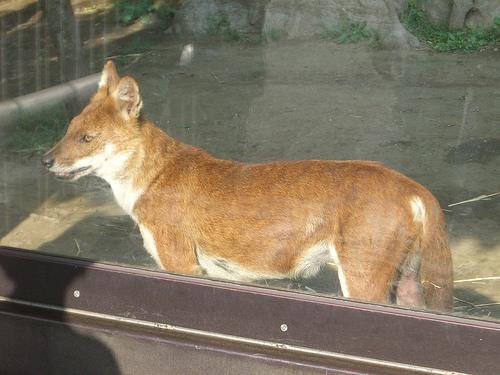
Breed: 209-n000043-dhole